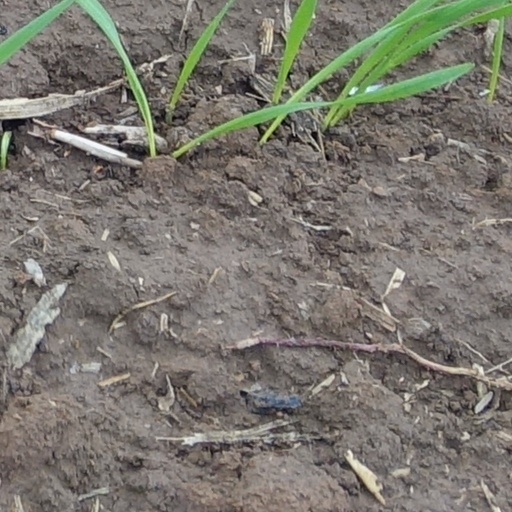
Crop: wheat